The Bitch Is Back (Veronica Mars)

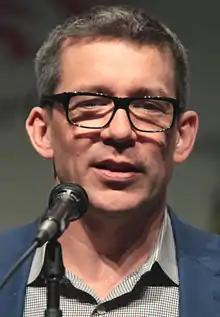
Series creator Rob Thomas created the FBI concept.

Before cancellation, Thomas proposed his idea for season four to take place in the FBI Academy. Prior to the airing of "Un-American Graffiti", Enrico Colantoni stated that The CW had seen the filmed first ten pages and reacted negatively. However, Thomas denied this assertion and commented that The CW had not yet seen the FBI pitch. He added that it would be presented on May 2, the day after the series came off a two-month hiatus. Thomas's statement was confirmed by a representative for the network.